Peter Florence

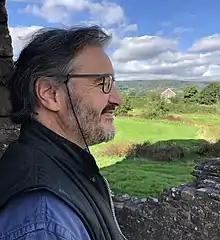
Peter Florence in Powys, Wales

Peter Kenrick Florence CBE (born 4 October 1964) is a British festival director, most notable for founding the Hay Festival with his father and mother, Norman Florence and Rhoda Lewis, funding the first festival with winnings from a poker game.